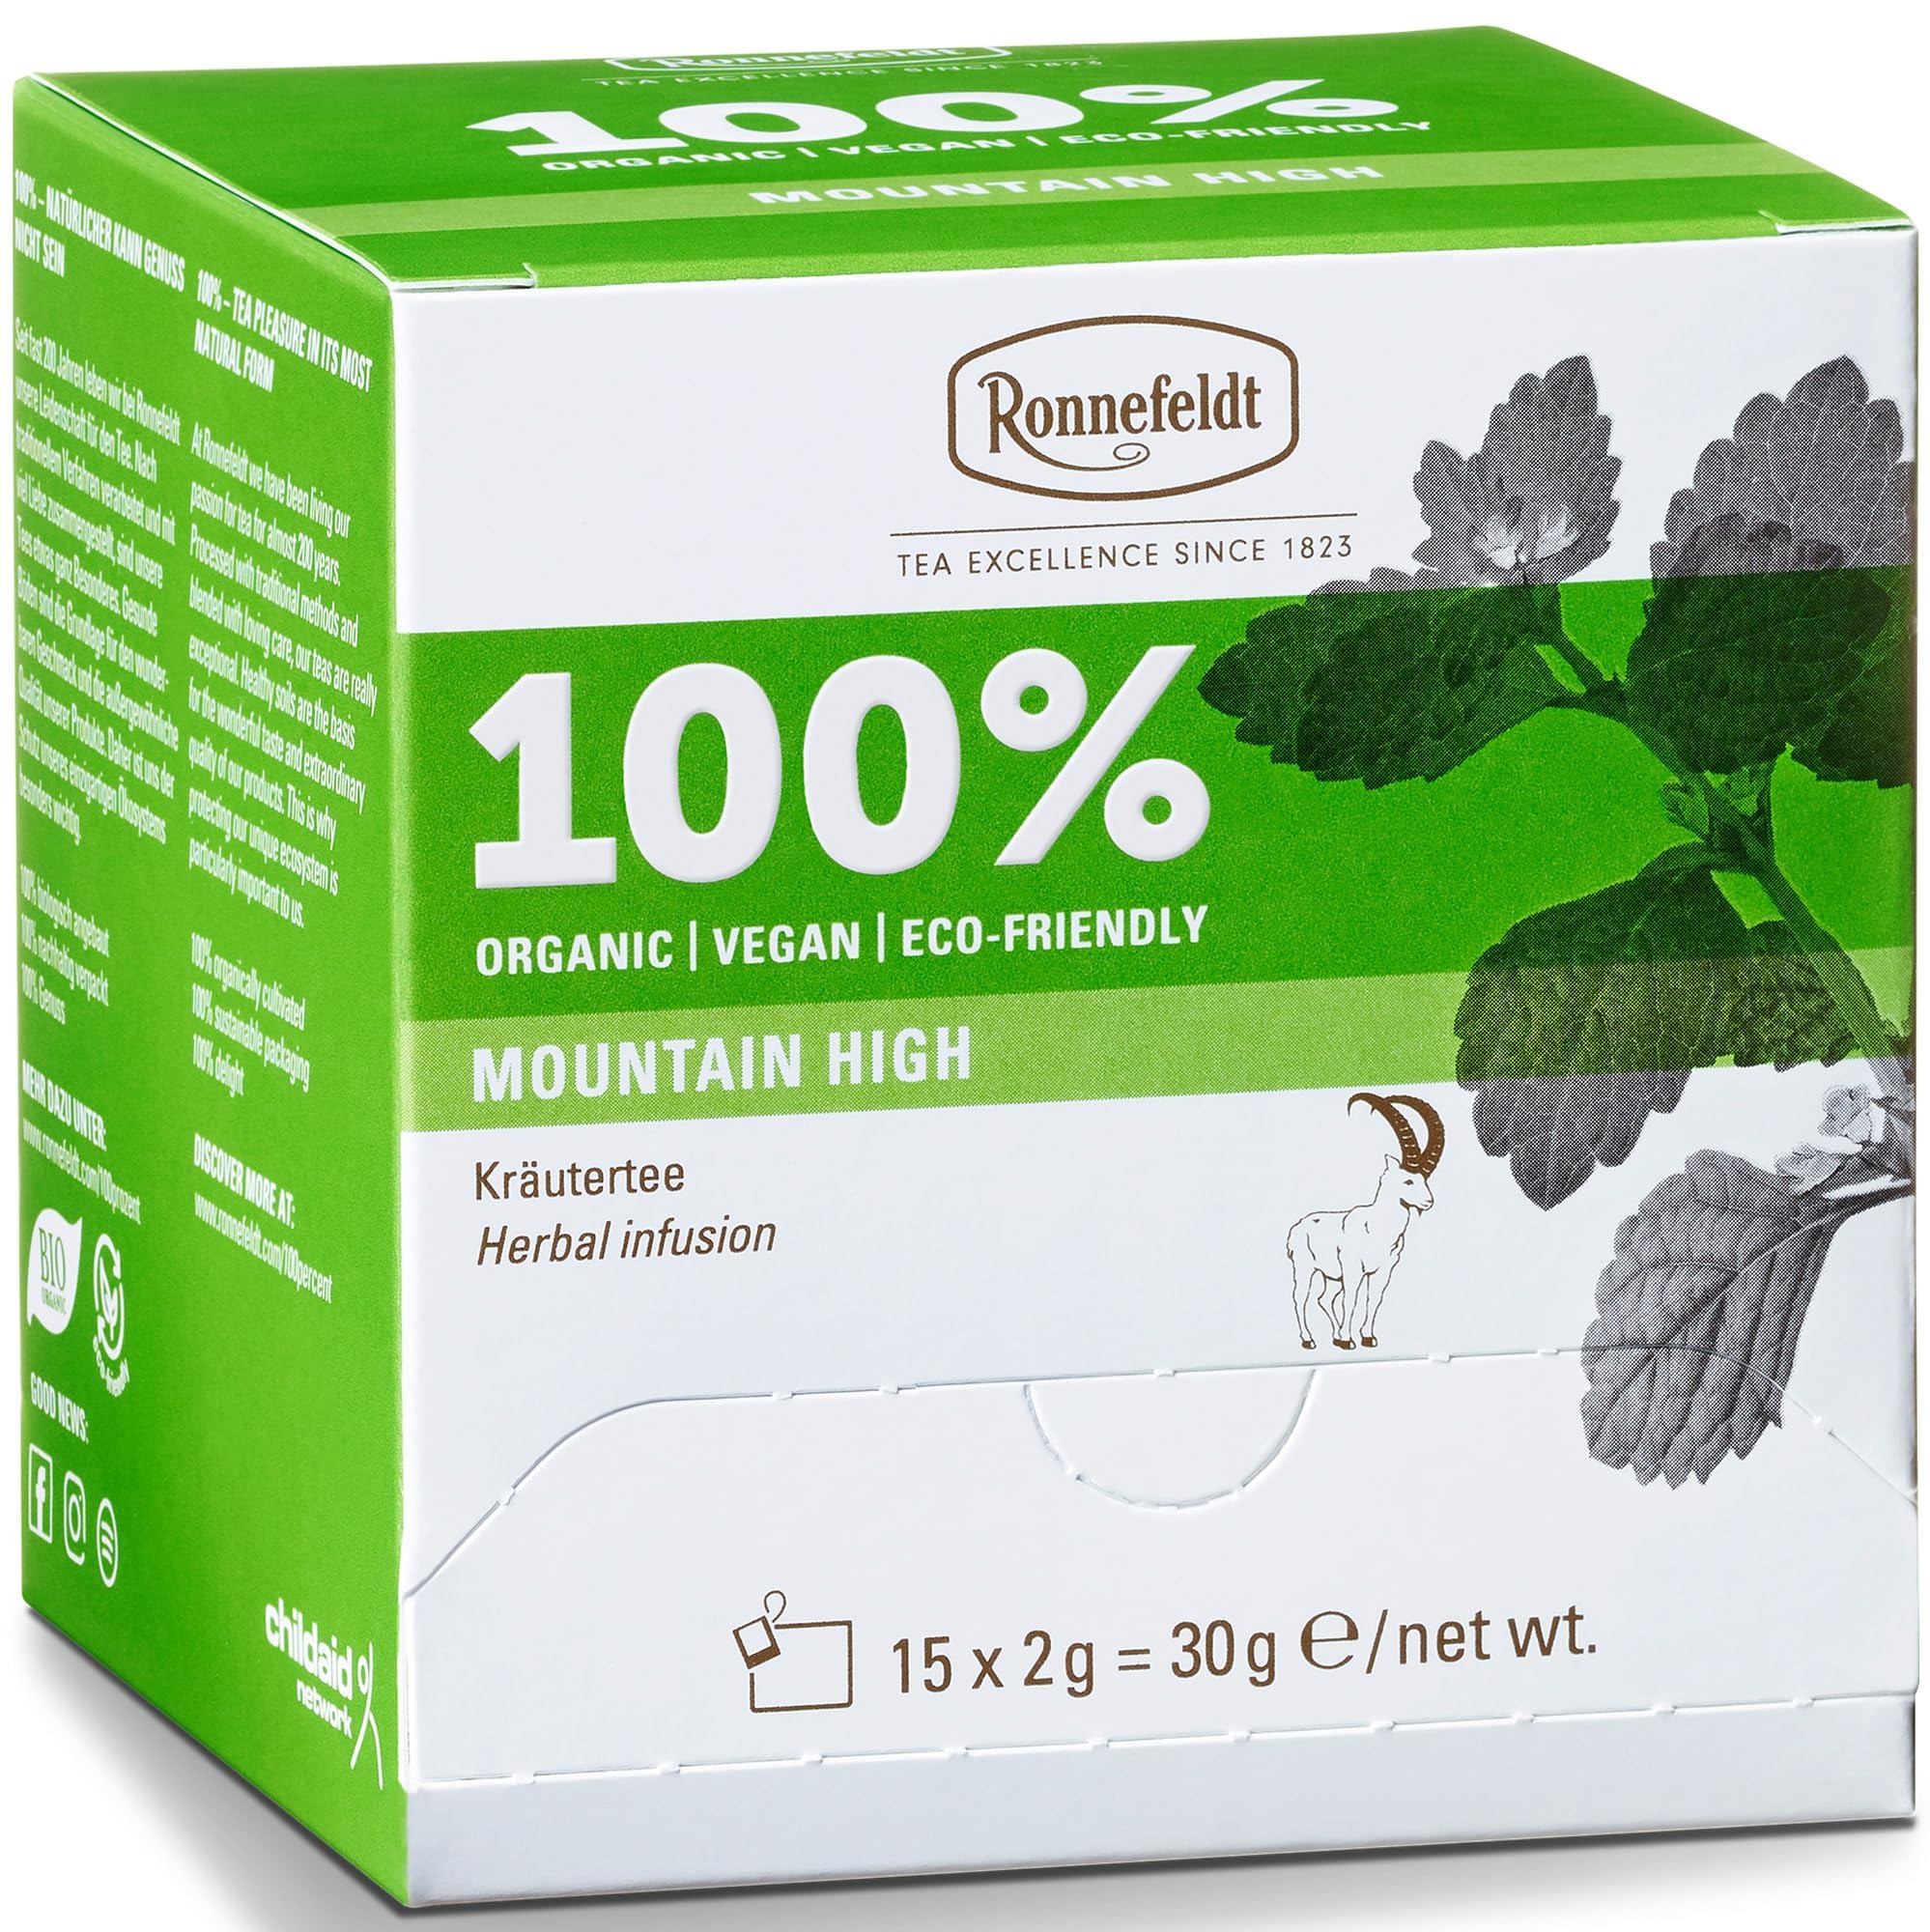
Item Name: Ronnefeldt 100% Mountain High – Organic German Herbal Tea with Lemon Balm, Peppermint, Sage & Thyme – Loose Leaf in 15 Individually Wrapped Bags – Naturally Caffeine-Free
Bullet Point 1: Organic & Ethical Craftsmanship: Ronnefeldt’s 100% Mountain High is a premium organic herbal blend, crafted with sustainability in mind. Vegan and eco-friendly, this infusion reflects over 200 years of tea expertise.
Bullet Point 2: Lemon Balm, Thyme & Alpine Herbs: A naturally caffeine-free loose leaf infusion combining lemon balm, peppermint, sage, thyme, and other soothing herbs. Inspired by mountain air — ideal for calm, clarity, and wellness.
Bullet Point 3: Individually Wrapped Tea Bags: Each tea bag is sealed for maximum freshness and convenience. Perfect for home, office, or travel — enjoy this herbal blend hot or iced.
Bullet Point 4: Caffeine-Free & Soothing: A comforting herbal tea to support relaxation, digestion, and respiratory ease. Naturally decaf, with no additives — gentle enough for any time of day.
Bullet Point 5: Certified Organic Quality: Produced in ISO-certified facilities and compliant with halal and kosher standards. This tea meets the highest standards of organic, plant-based tea enjoyment.
Product Description: <p>Discover Ronnefeldt’s 100% Mountain High – an organic, caffeine-free herbal tea crafted from a refreshing alpine blend of lemon balm, peppermint, sage, thyme, and other aromatic herbs. This vegan and eco-friendly loose leaf infusion supports relaxation, digestion, and breathing — inspired by clean mountain air.</p> <p>Each tea bag is individually wrapped for freshness and ease. Enjoy a naturally soothing and herbaceous cup — ideal for evening wind-down, post-meal calm, or mindful daytime breaks without caffeine.</p> <p>This alpine herbal infusion is perfect hot or iced. Whether you're looking to unwind, refresh, or gently support your body’s balance, Mountain High offers depth, clarity, and tranquility in every sip.</p> <p>Certified organic and sustainably packaged. Vegan-friendly and free from additives, this tea reflects Ronnefeldt’s commitment to quality and conscious tea enjoyment.</p>
Value: 15.0
Unit: Count

Price: 12.95